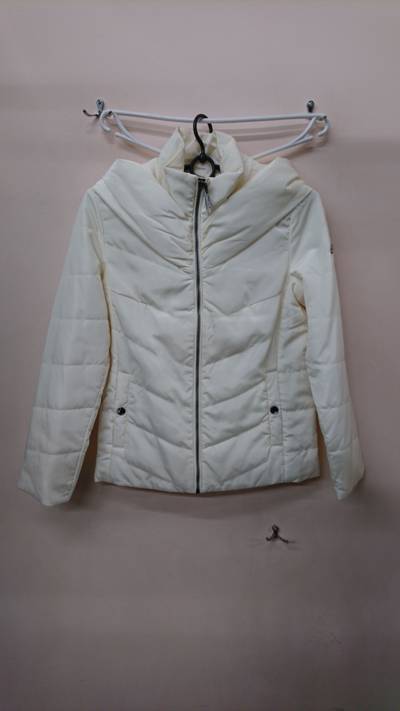
Waste category: clothes